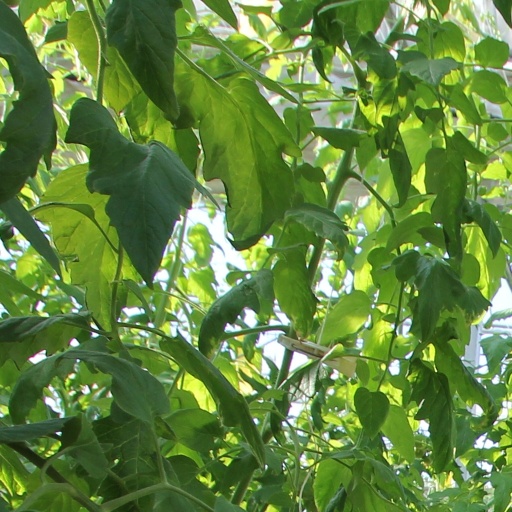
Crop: tomato